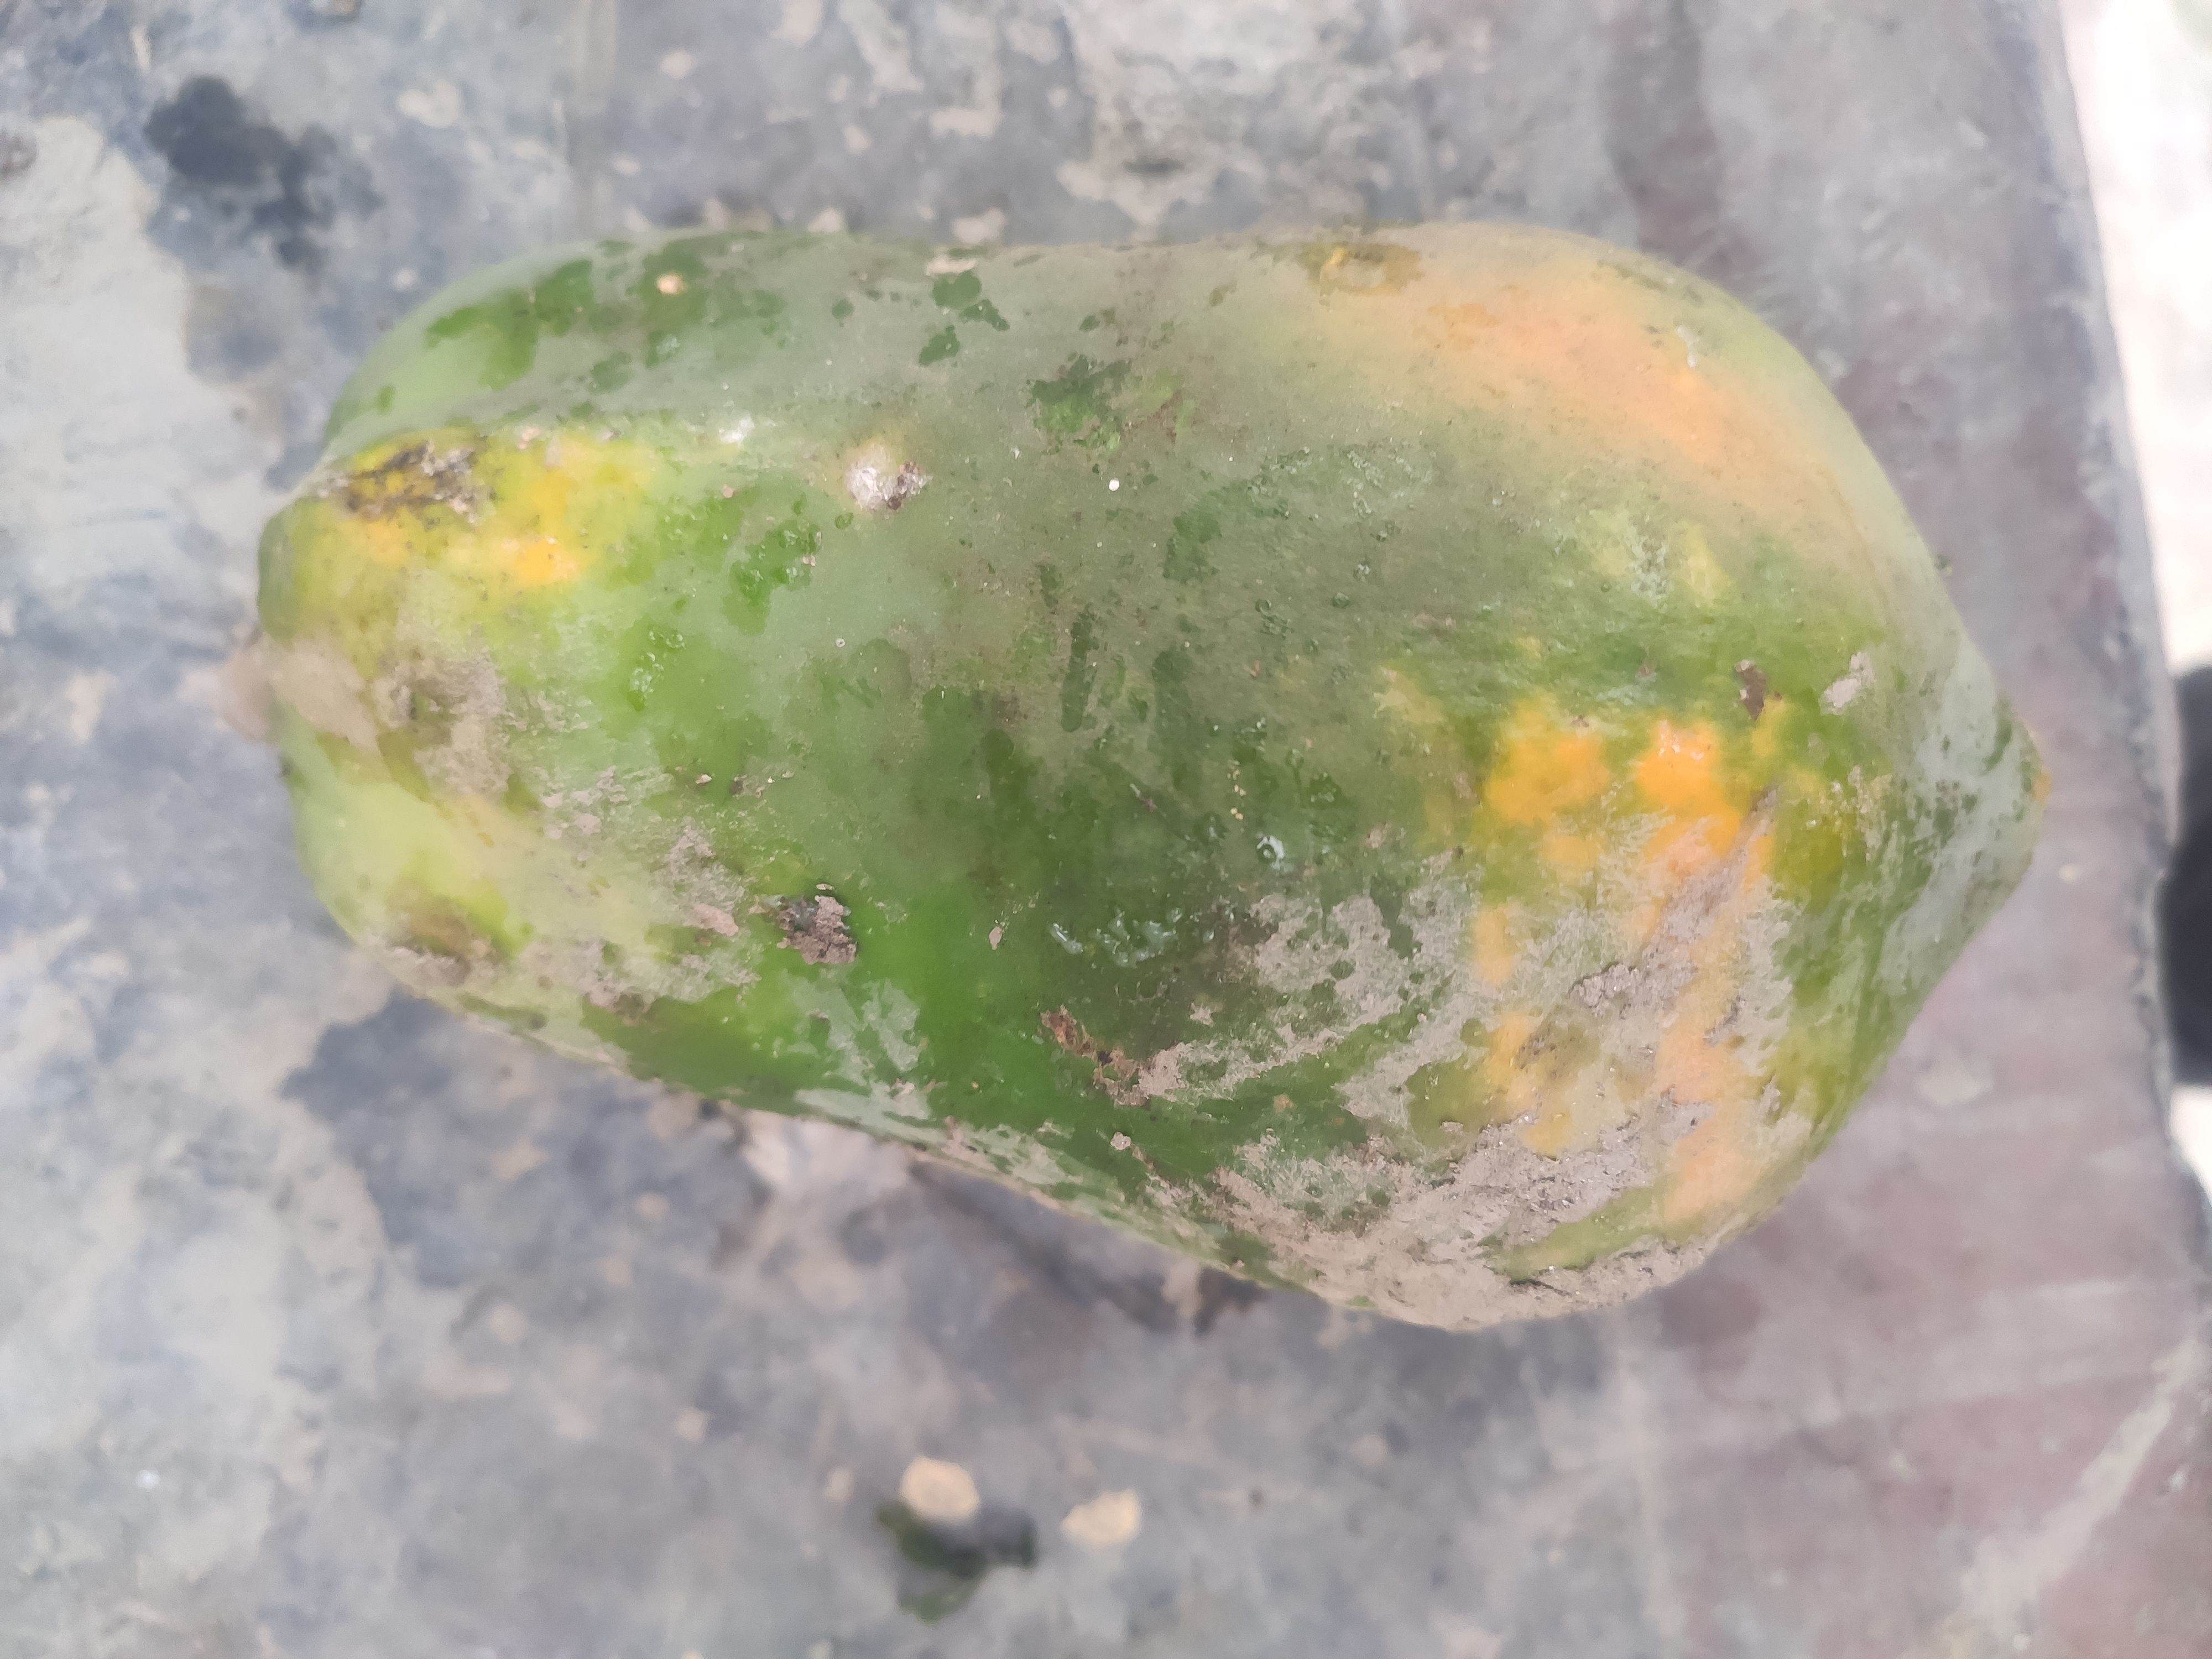
Fruit: papayas
Grade: 2nd-grade